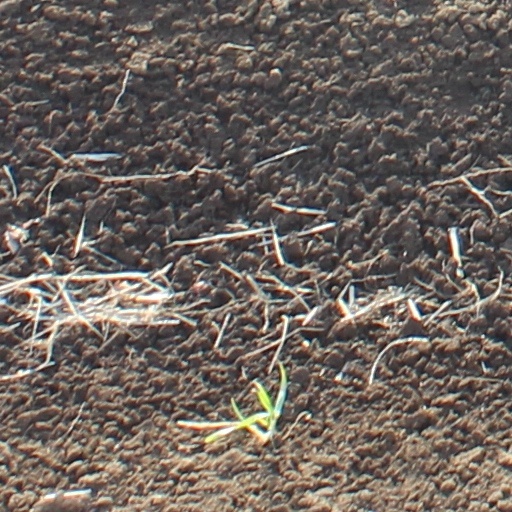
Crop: wheat